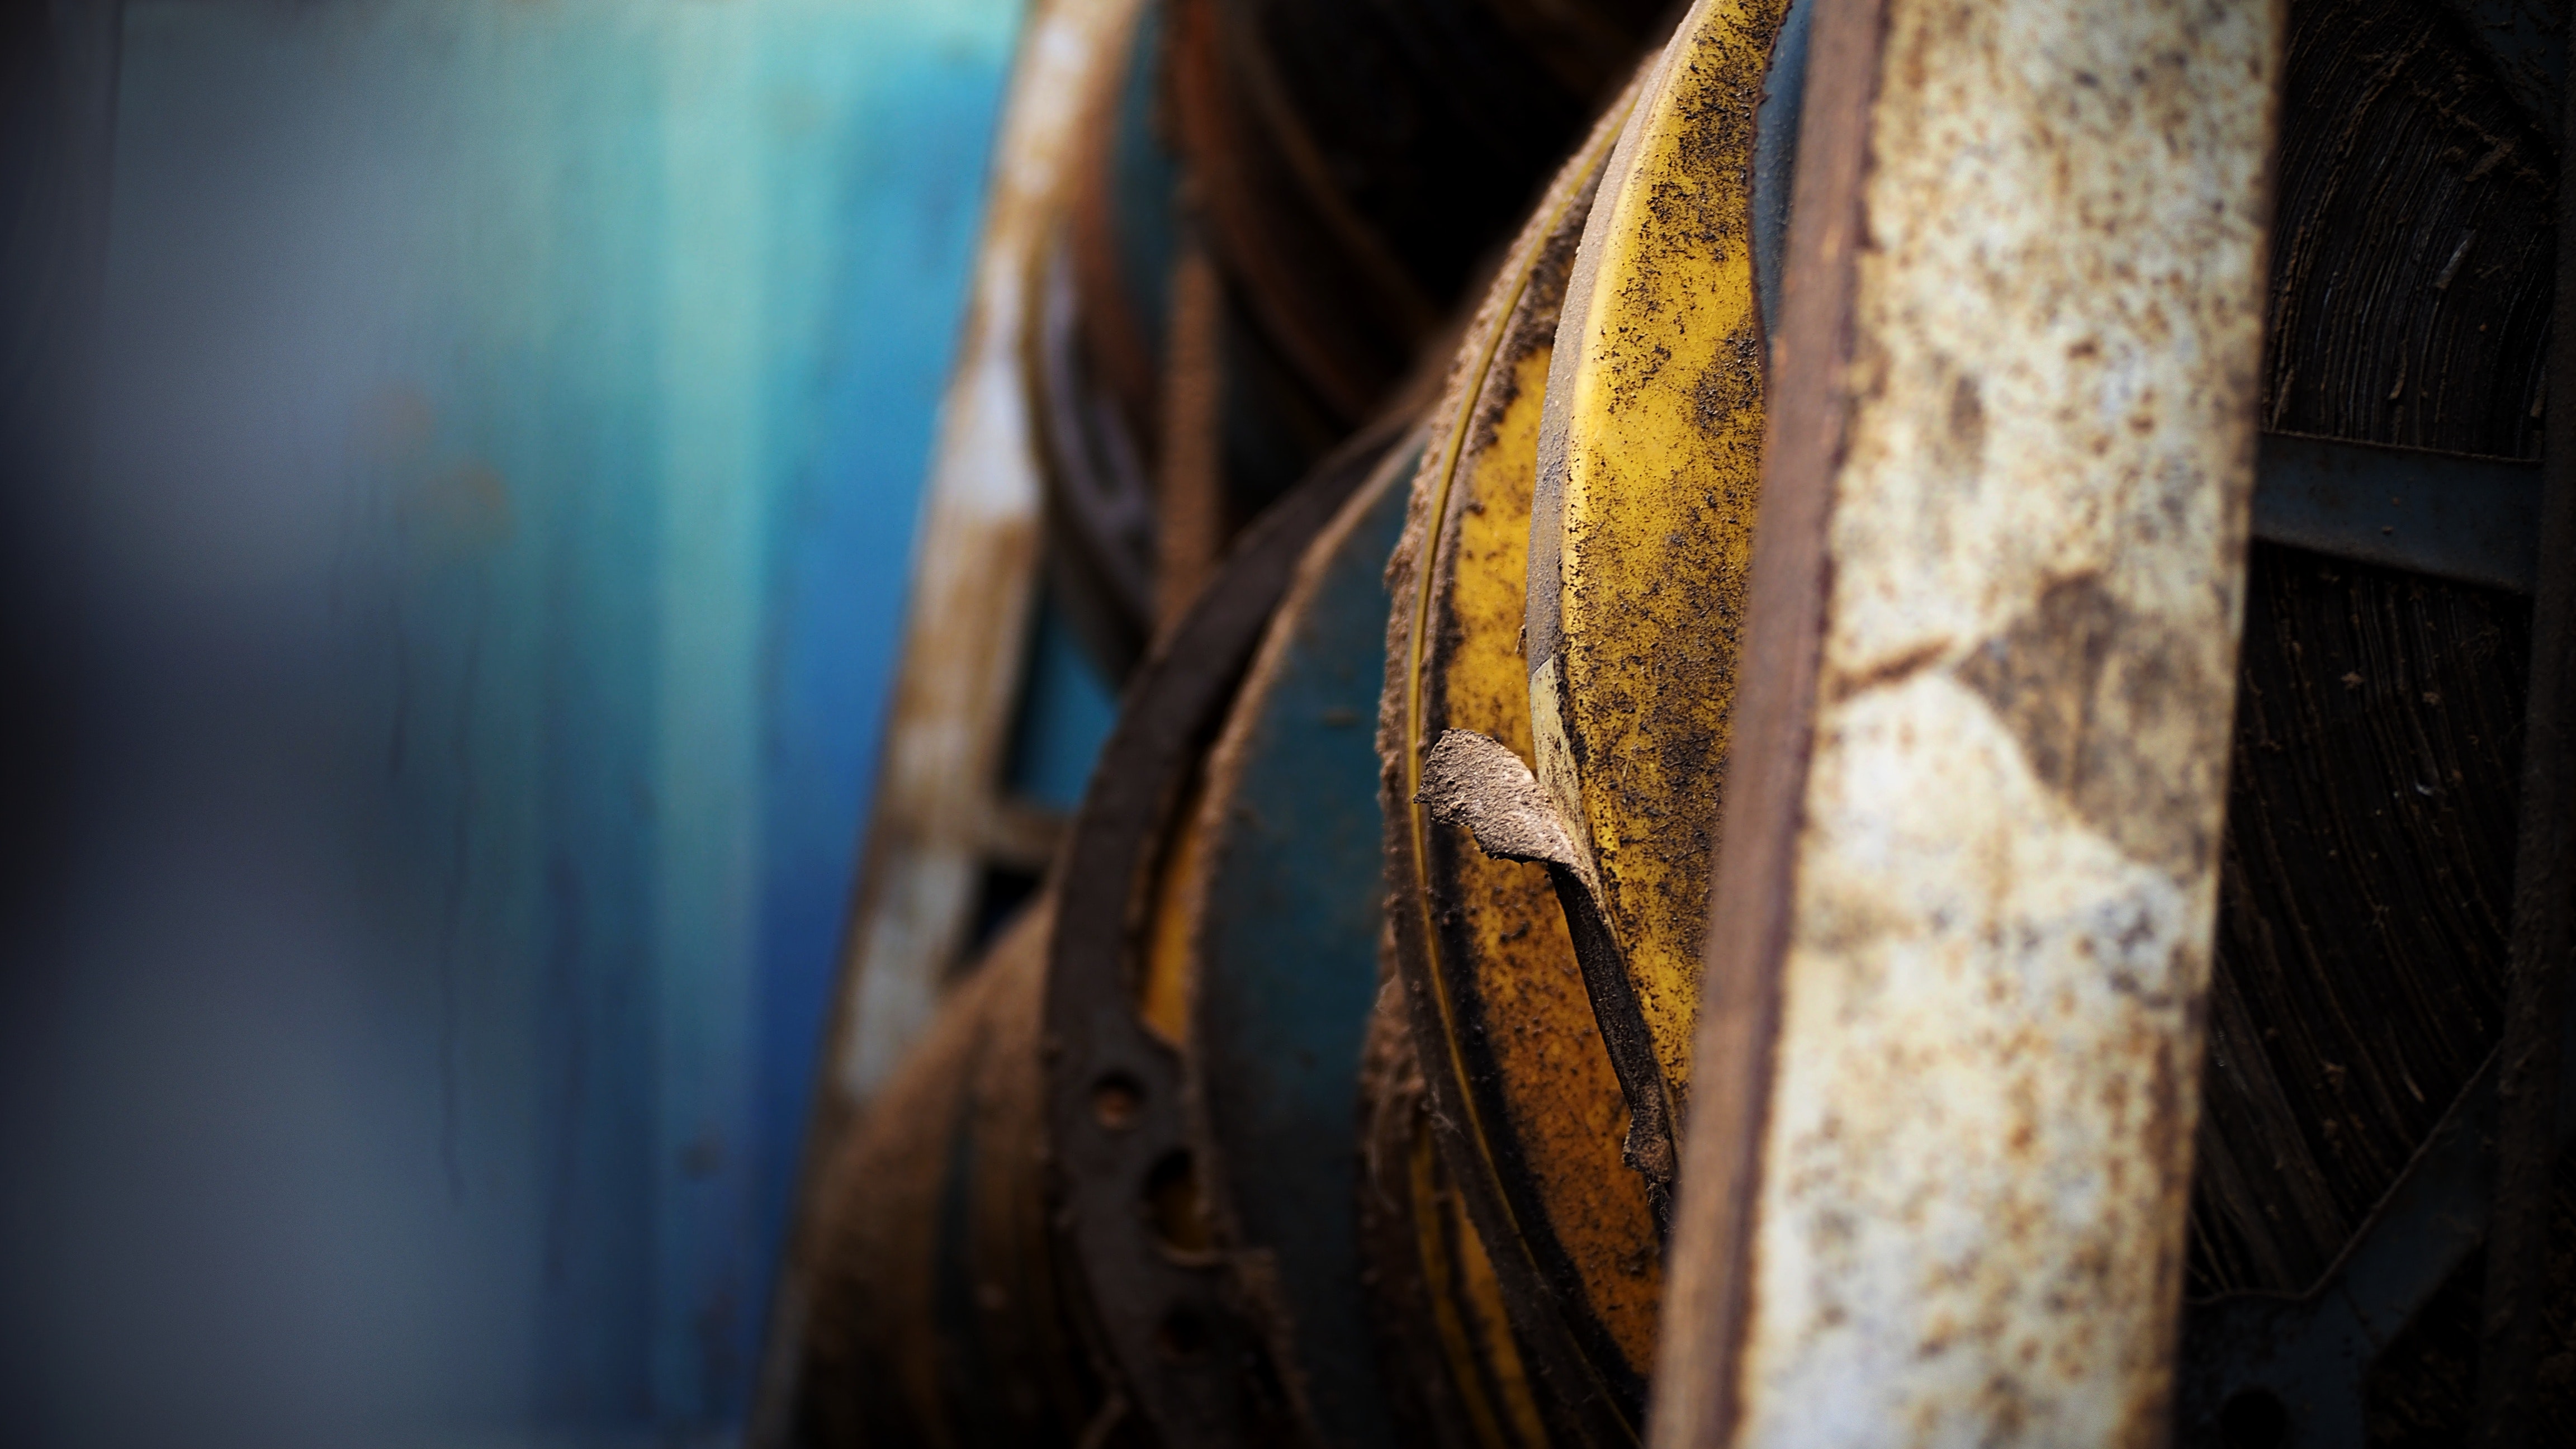
rust, yellow, wood, close up, metal, photography, plant, macro photography, plant stem